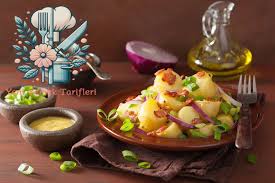
Label: potato_salad